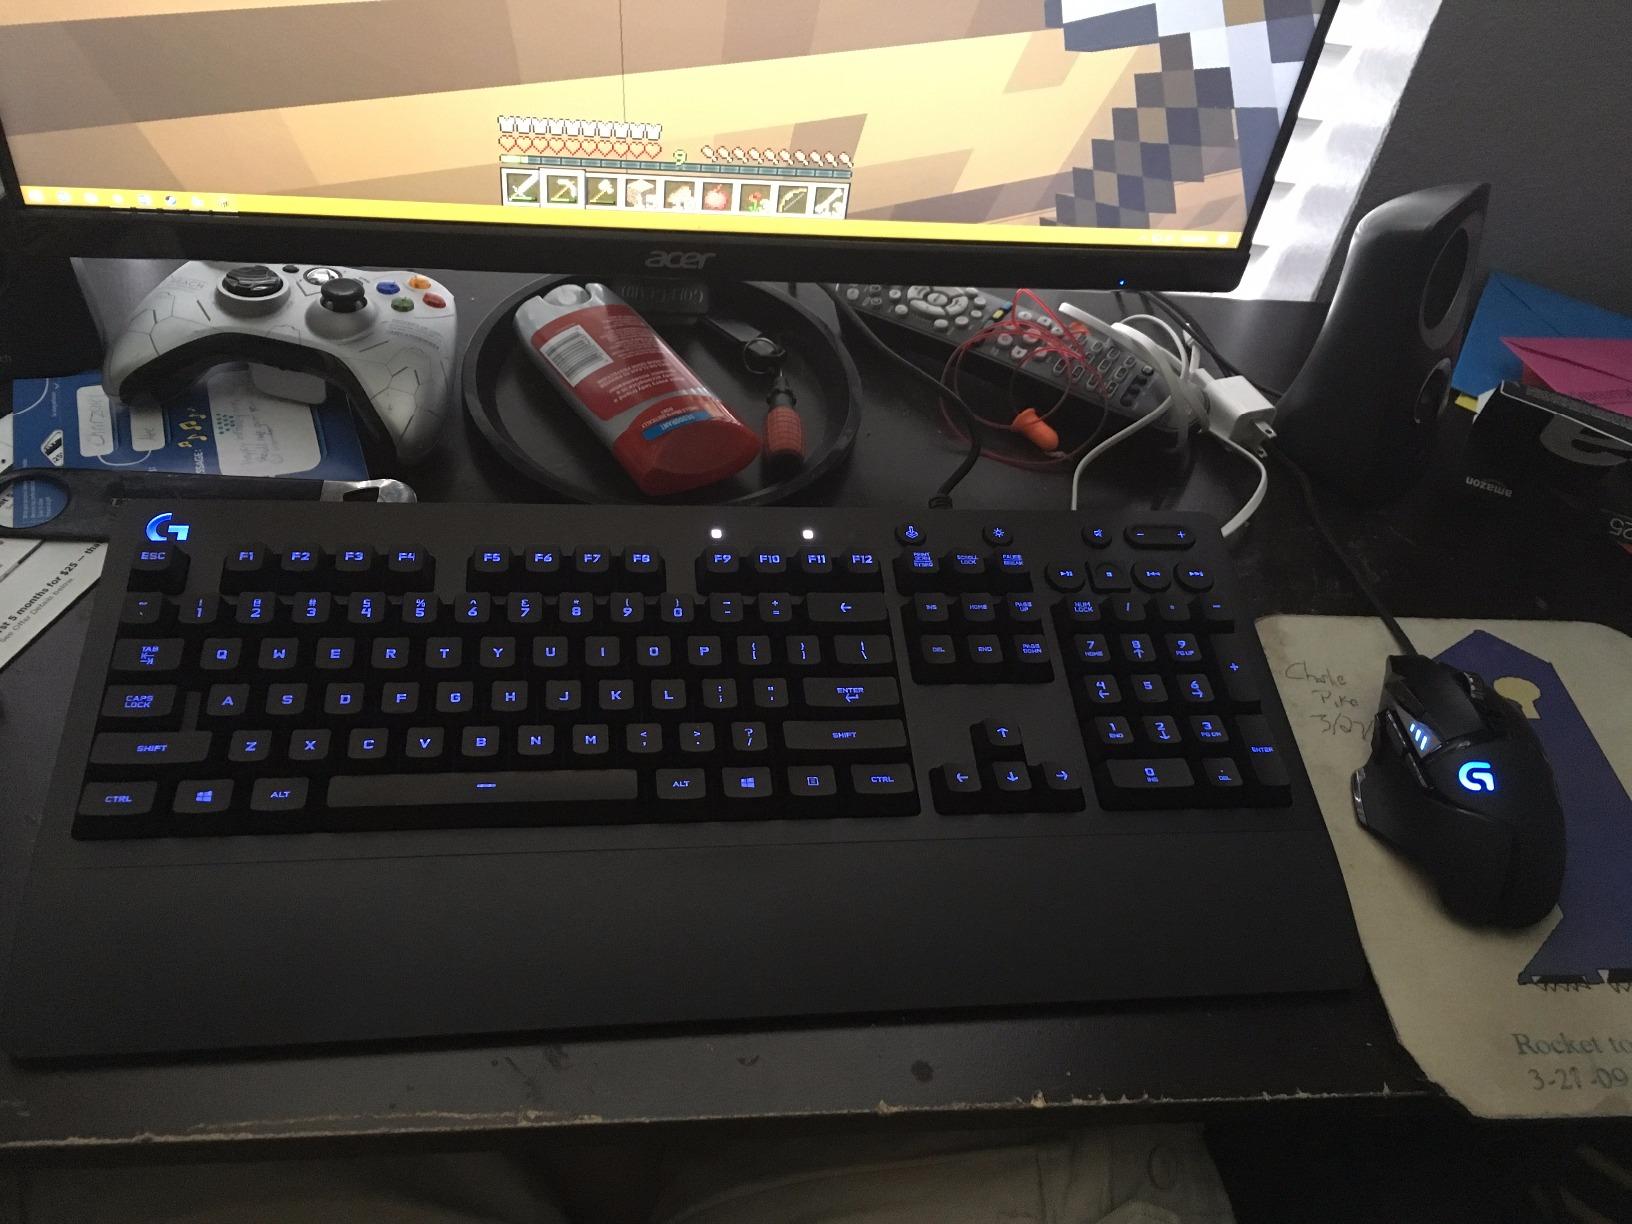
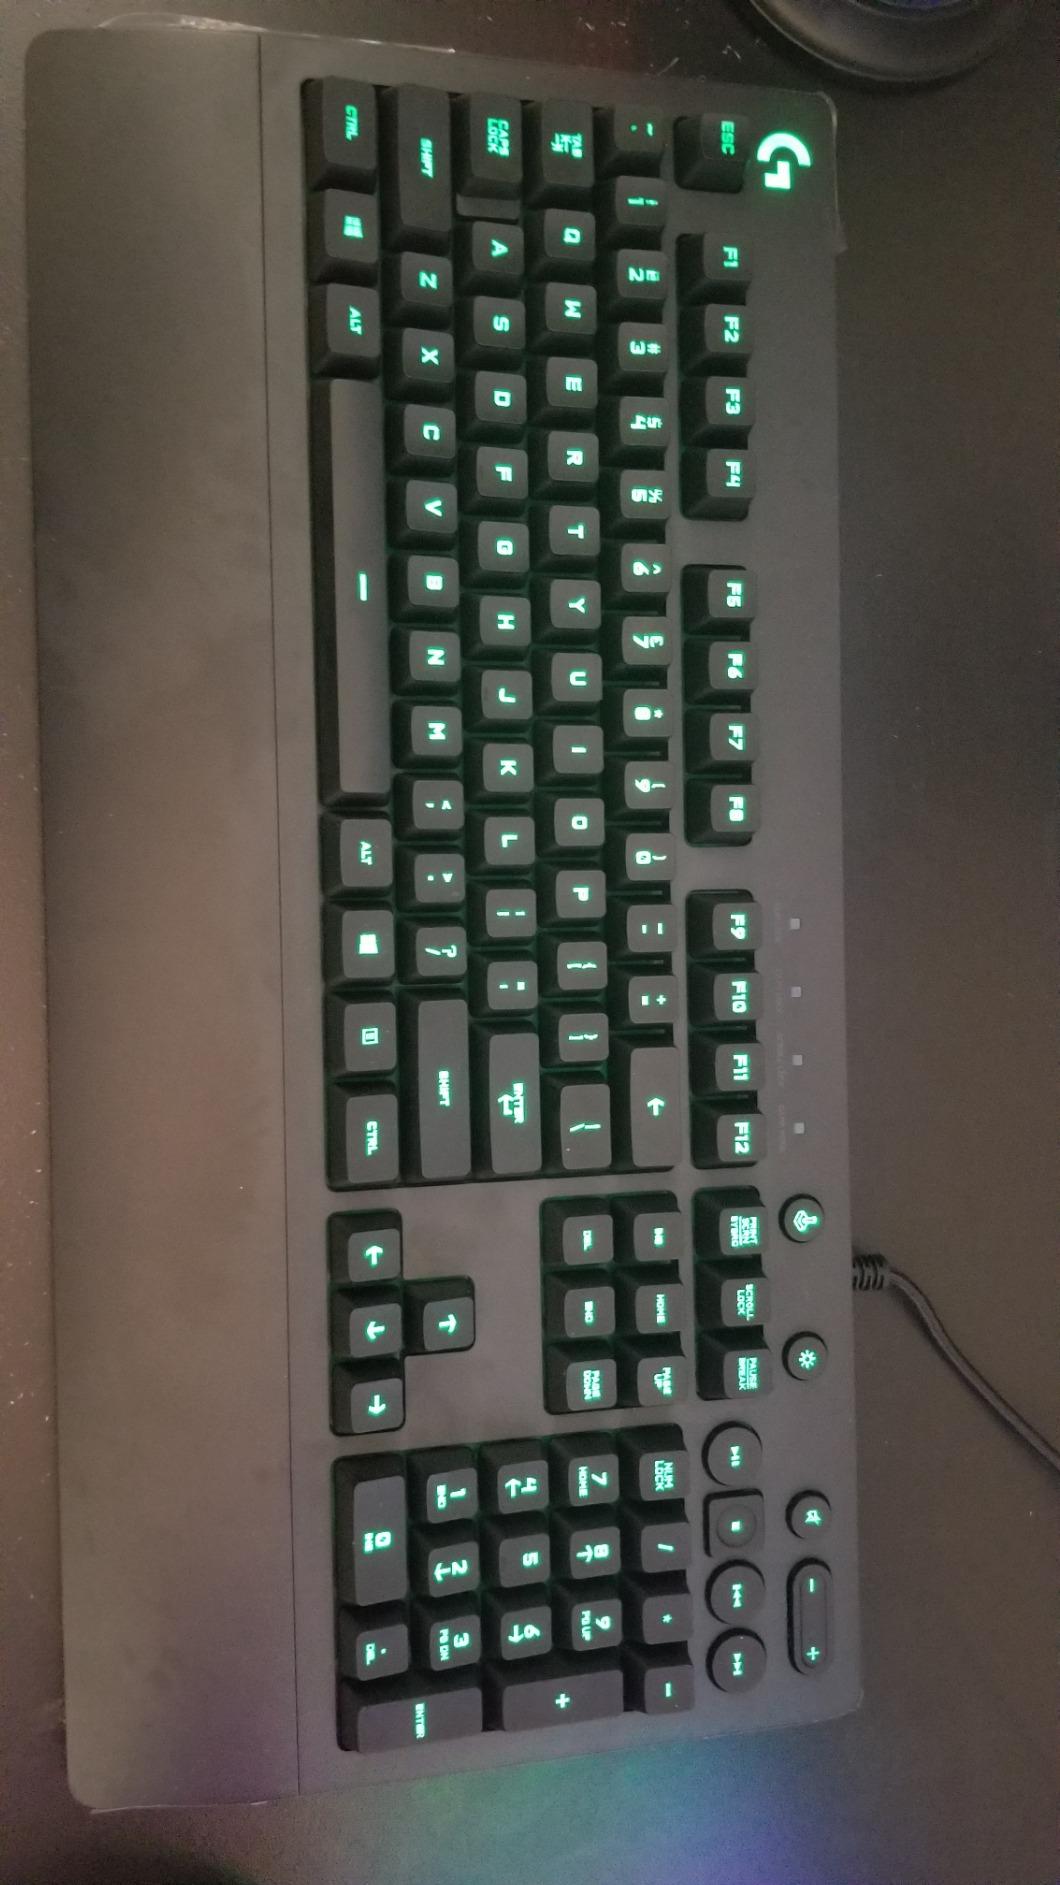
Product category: keyboard
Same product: yes